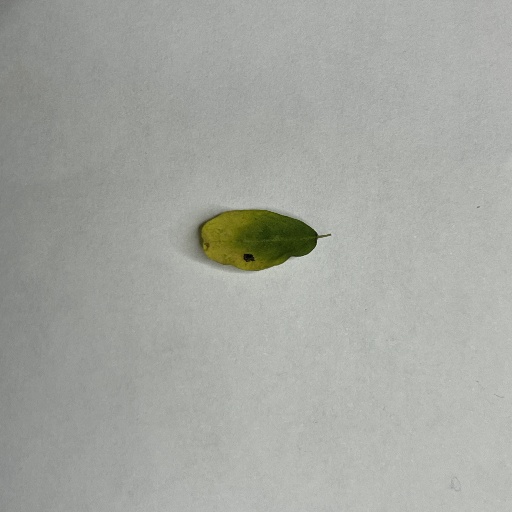
Species: Sojina
Leaf condition: Bacterial Spot